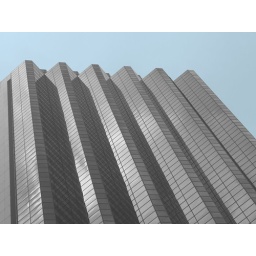
the bankwest building appearing in a mix of black and white and colour...